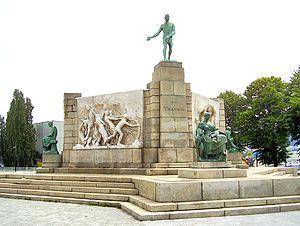
Cet article recense le patrimoine immobilier protégé à Bruxelles-ville. Le patrimoine immobilier protégé fait partie du patrimoine culturel en Belgique.
Constantin Meunier, né à Etterbeek le 12 avril 1831 et mort à Ixelles le 4 avril 1905, est un peintre et sculpteur réaliste belge, réputé pour sa vision du monde ouvrier.
Le Monument au Travail à Bruxelles est situé dans la section de Laeken, au nord du grand bassin Vergote, sur le quai des Yachts. Le monument érigé par l'architecte Mario Knauer en 1930, met en scène cinq sculptures de bronze et quatre hauts-reliefs, œuvres du sculpteur Constantin Meunier qui dès les années 1890 travaille à ce projet terminé de façon posthume.
Le syndrome d’épuisement professionnel, également désigné par l'anglicisme burnout [ˈbɝnaʊt], combine une fatigue profonde, un désinvestissement de l'activité professionnelle, et un sentiment d'échec et d'incompétence dans le travail. Le syndrome d'épuisement professionnel est considéré comme le résultat d'un stress professionnel chronique : l'individu, ne parvenant pas à faire face aux exigences adaptatives de son environnement professionnel, voit son énergie, sa motivation et son estime de soi décliner.